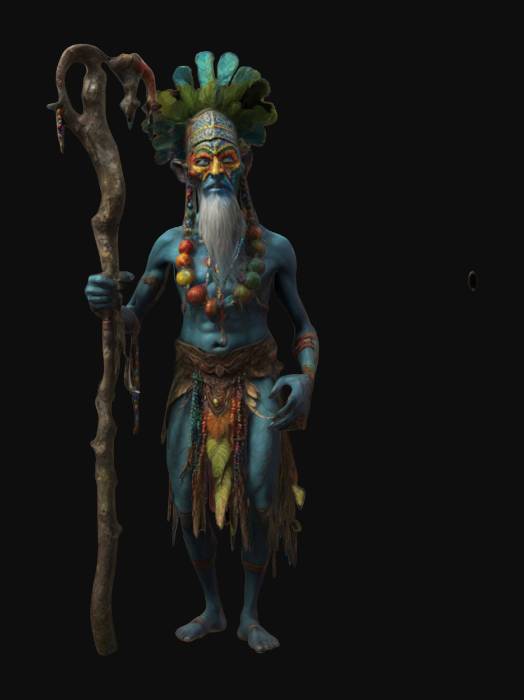
미적 점수 (1~10점): 7